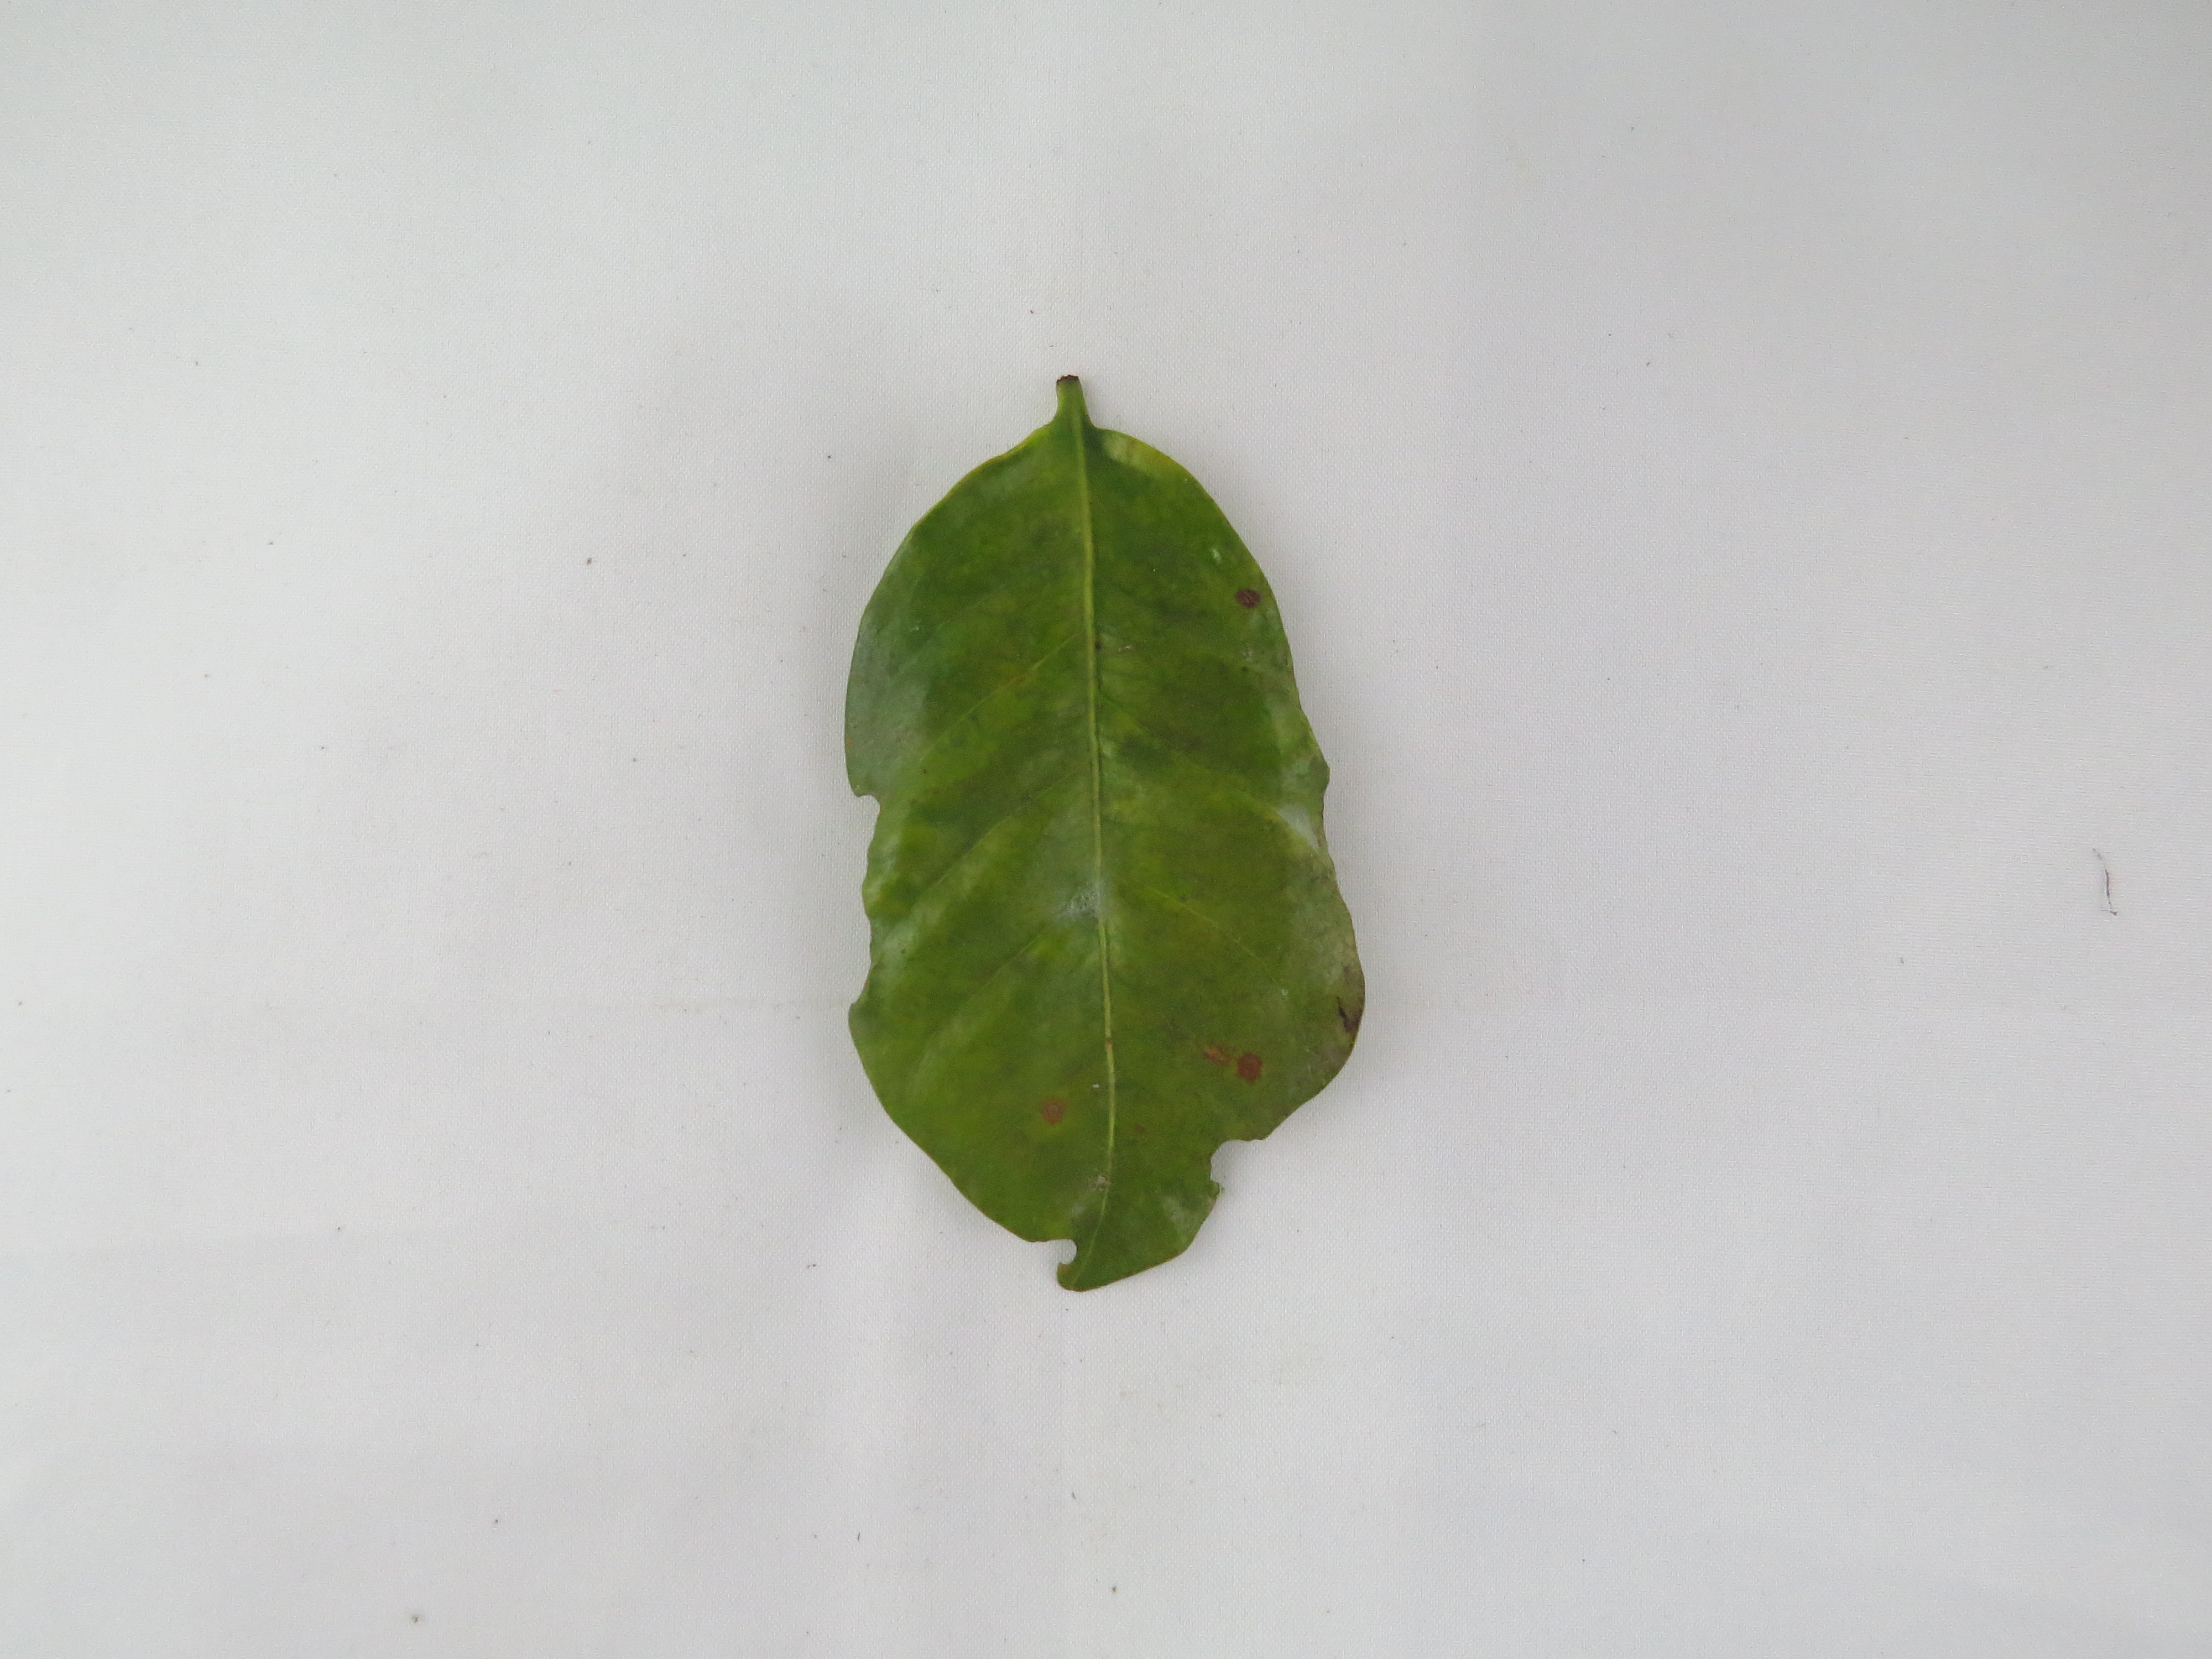
Label: boron-B